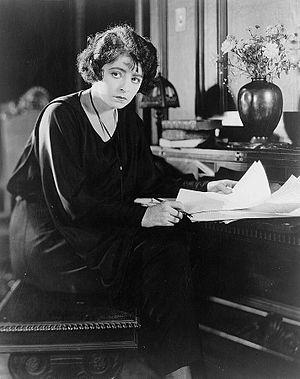
Dorothy Davenport est une actrice, productrice, réalisatrice et scénariste américaine, née le 13 mars 1895 à Boston, morte le 12 octobre 1977 à Los Angeles — Quartier de Woodland Hills.